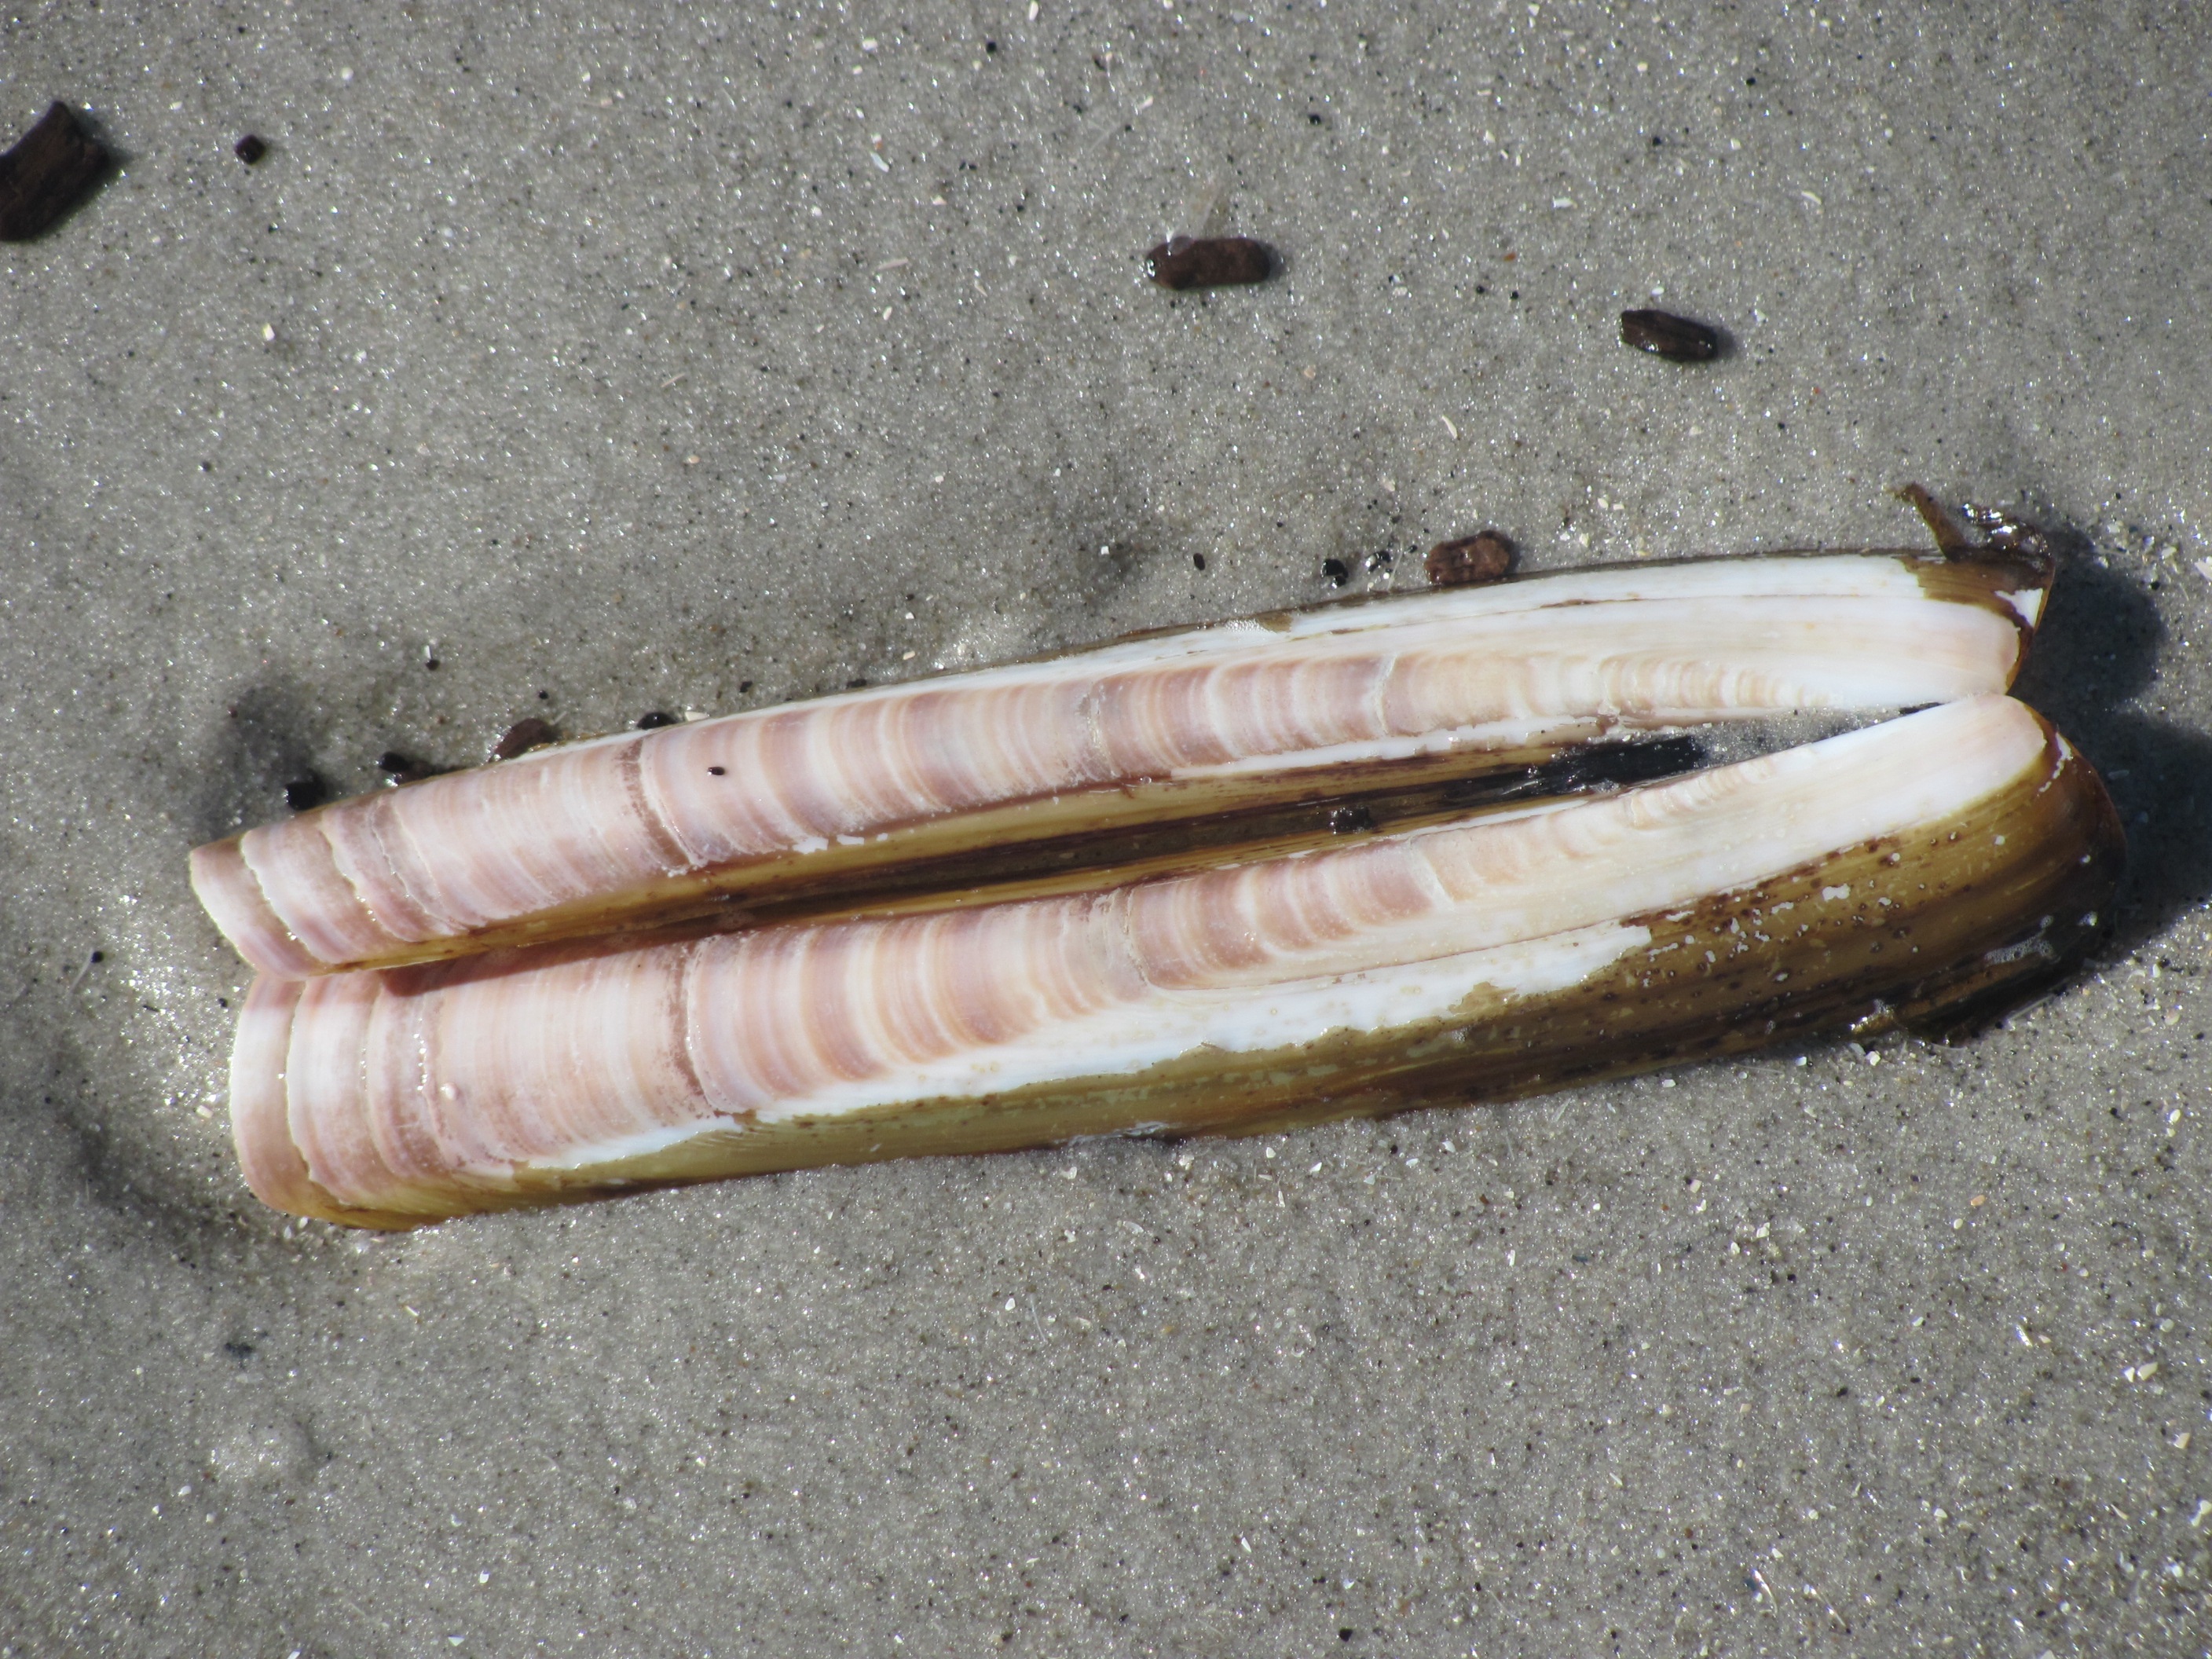
horn, food, seafood, invertebrate, seashell, north sea, nordsee, muschel, razor shell